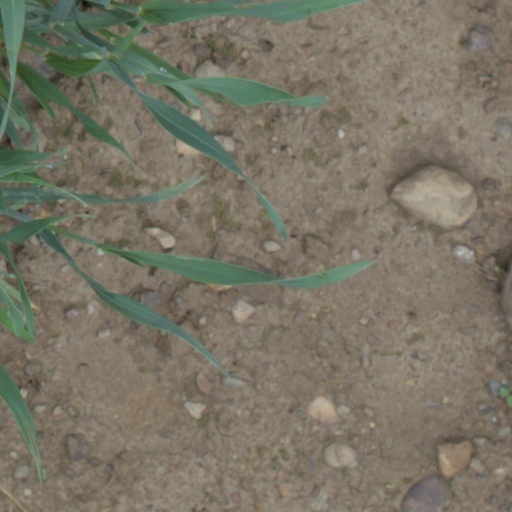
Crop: wheat